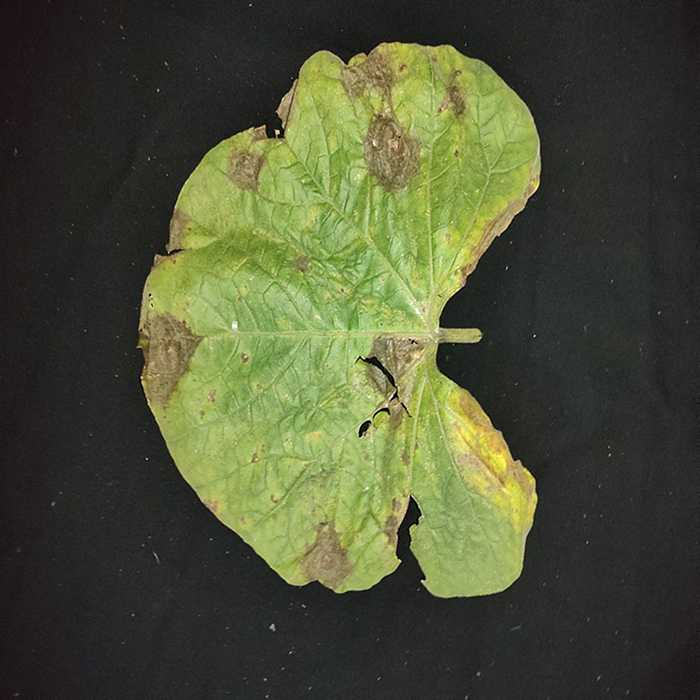
Plant: Bottle gourd
Label: Downey mildew